American frontier

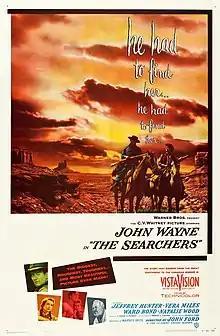
"The Searchers", a 1956 film portraying racial conflict in the 1860s

The rise of the cattle industry and the cowboy is directly tied to the demise of the huge herds of bison—usually called the "buffalo". Once numbering over 25 million on the Great Plains, the grass-eating herds were a vital resource animal for the Plains Indians, providing food, hides for clothing and shelter, and bones for implements. Loss of habitat, disease, and over-hunting steadily reduced the herds through the 19th century to the point of near extinction. The last 10–15 million died out in a decade 1872–1883; only 100 survived. The tribes that depended on the buffalo had little choice but to accept the government offer of reservations, where the government would feed and supply them. Conservationists founded the American Bison Society in 1905; it lobbied Congress to establish public bison herds. Several national parks in the U.S. and Canada were created, in part to provide a sanctuary for bison and other large wildlife. The bison population reached 500,000 by 2003.